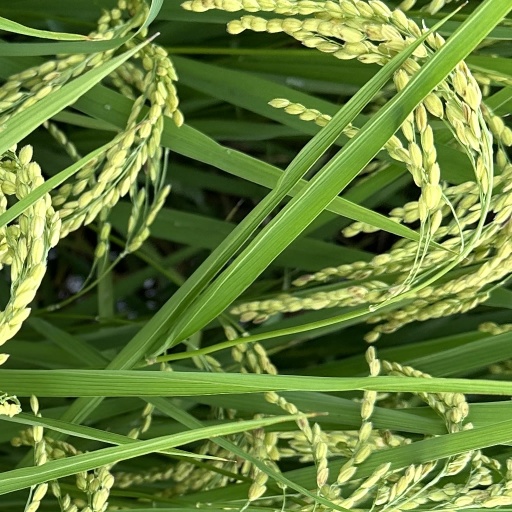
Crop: rice